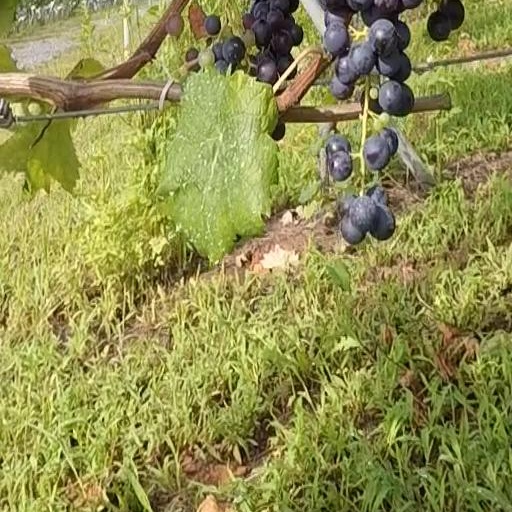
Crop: grape